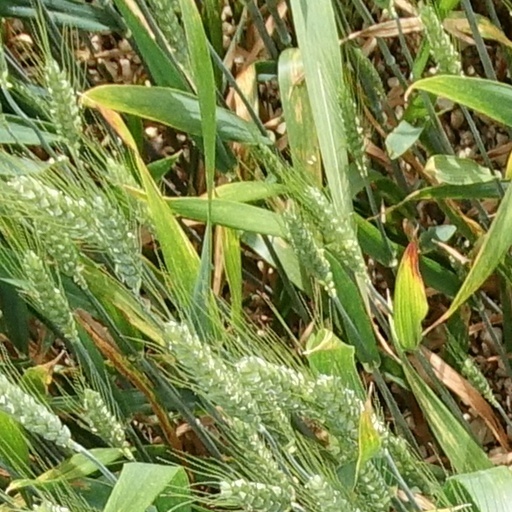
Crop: wheat